Species

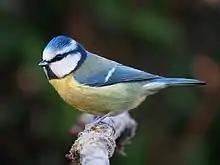
All adult Eurasian blue tits share the same coloration, unmistakably identifying the "morphospecies".

A typological species is a group of organisms in which individuals conform to certain fixed properties (a type, which may be defined by a chosen 'nominal species'), so that even pre-literate people often recognise the same taxon as do modern taxonomists. Modern-day field guides and identification websites such as iNaturalist use this concept. The clusters of variations or phenotypes within specimens (such as longer or shorter tails) would differentiate the species. This method was used as a "classical" method of determining species, such as with Linnaeus, early in evolutionary theory. However, different phenotypes are not necessarily different species (e.g. a four-winged "Drosophila" born to a two-winged mother is not a different species). Species named in this manner are called "morphospecies".